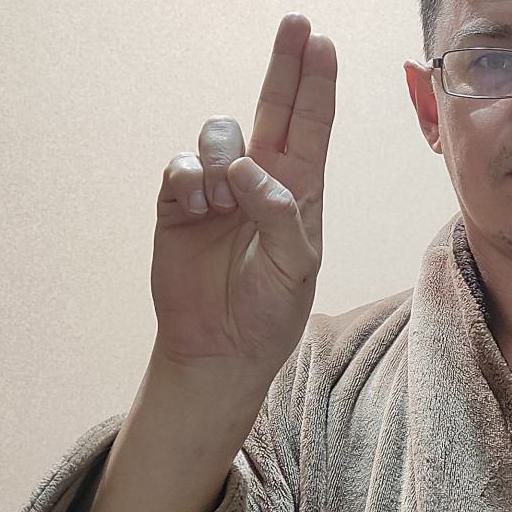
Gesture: two_up